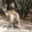
Label: kangaroo